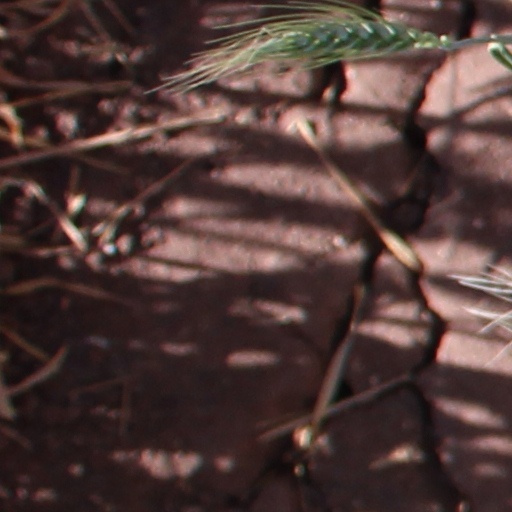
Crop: wheat